Polio

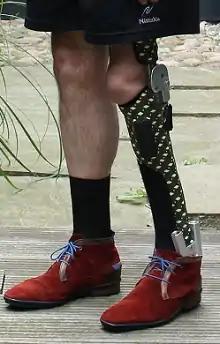
Orthosis with stance phase control knee joint

Paralysis, length differences and deformations of the lower extremities can lead to a hindrance when walking with compensation mechanisms that lead to a severe impairment of the gait pattern. In order to be able to stand and walk safely and to improve the gait pattern, orthotics can be included in the therapy concept. Today, modern materials and functional elements enable the orthosis to be specifically adapted to the requirements resulting from the patient's gait. Mechanical stance phase control knee joints may secure the knee joint in the early stance phases and release again for knee flexion when the swing phase is initiated. With the help of an orthotic treatment with a stance phase control knee joint, a natural gait pattern can be achieved despite mechanical protection against unwanted knee flexion. In these cases, locked knee joints are often used, which have a good safety function, but do not allow knee flexion when walking during swing phase. With such joints, the knee joint remains mechanically blocked during the swing phase. Patients with locked knee joints must swing the leg forward with the knee extended even during the swing phase. This only works if the patient develops compensatory mechanisms, e.g. by raising the body's center of gravity in the swing phase (Duchenne limping) or by swinging the orthotic leg to the side (circumduction).